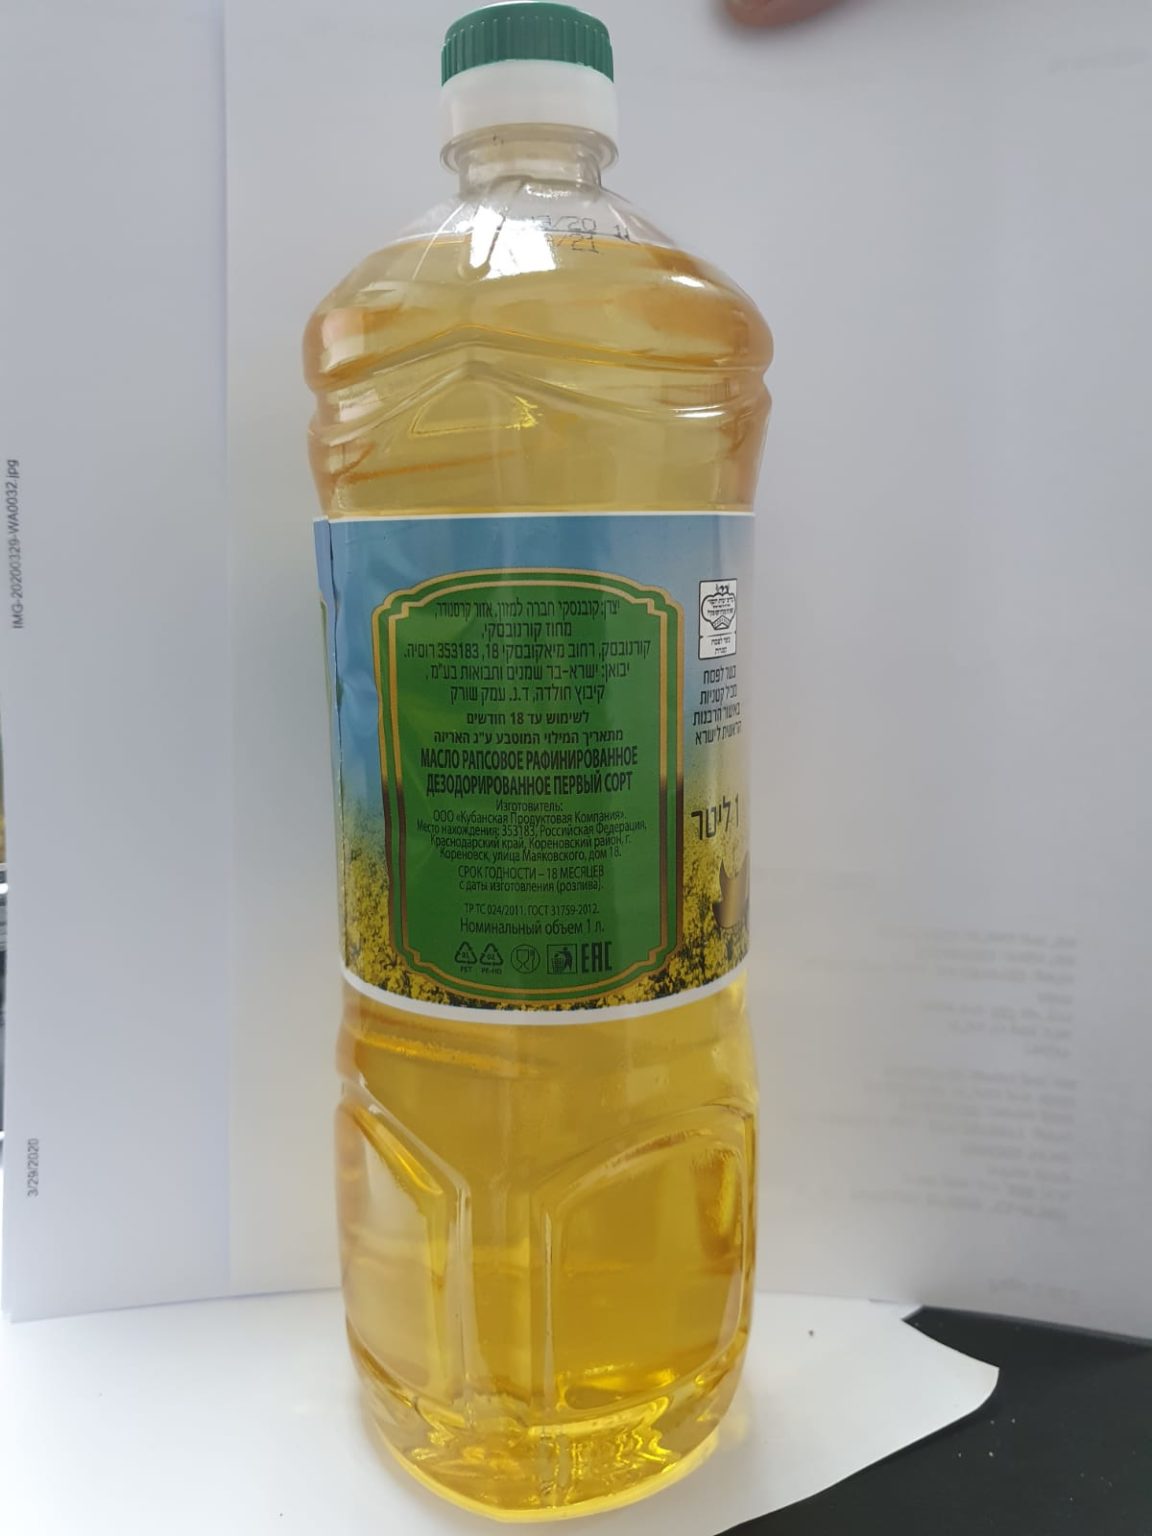
Label: plastic